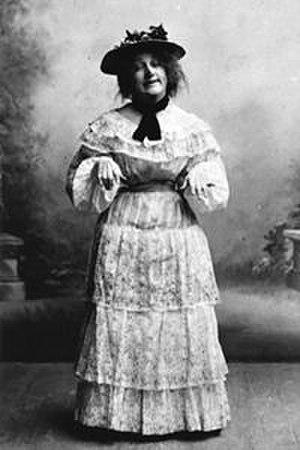
Anna Maria Viktoria Hofman-Uddgren, née Hammarströmn à Stockholm le 23 février 1868 et morte à Bromma, une banlieue de Stockholm, le 1ᵉʳ juin 1947, est une actrice suédoise, aussi chanteuse de cabaret, artiste de music hall et de revues, metteur en scène et réalisatrice.